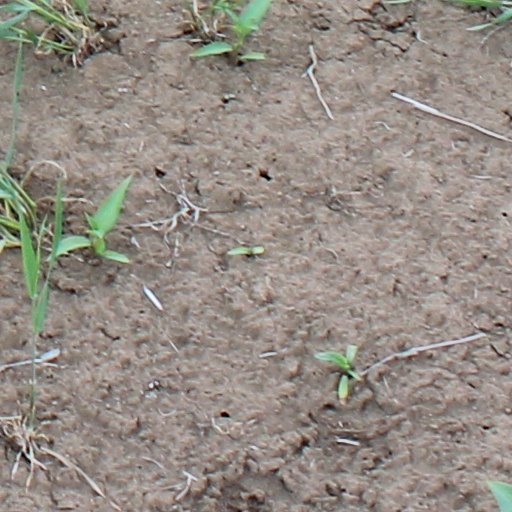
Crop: wheat